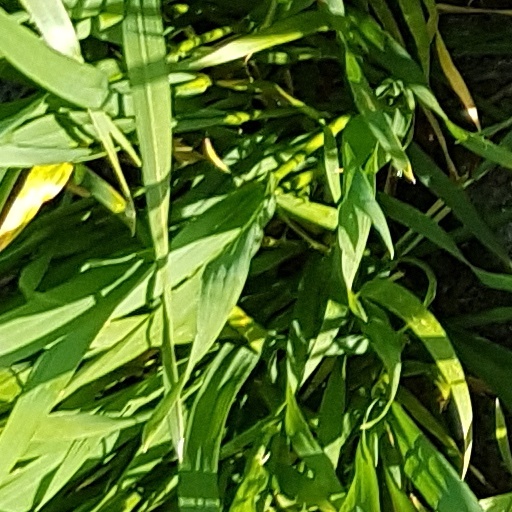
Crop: wheat